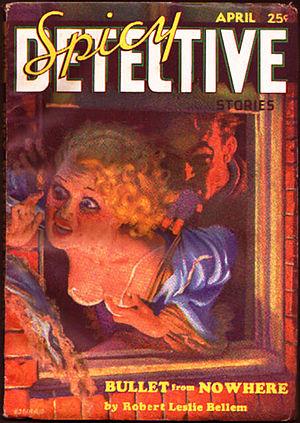
Les pulps, abréviation de « pulp magazines », sont des publications peu coûteuses et de piètre qualité matérielle, très populaires aux États-Unis durant la première moitié du XXᵉ siècle. Ces magazines publient principalement de la fiction et les thèmes abordés sont très divers, allant de la romance au récit fantastique, en passant par les enquêtes criminelles de détective et les histoires de science-fiction. Les rares « pulps » encore publiés aujourd'hui sont, pour la plupart, orientés vers la science-fiction et le fantastique.